Windows XP

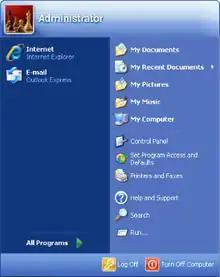
Updated start menu in the "Media Center Edition"-exclusive Royale theme, now featuring two columns

While retaining some similarities to previous versions, Windows XP's interface was overhauled with a new visual appearance, with an increased use of alpha compositing effects, drop shadows, and "visual styles", which completely changed the appearance of the operating system. The number of effects enabled are determined by the operating system based on the computer's processing power, and can be enabled or disabled on a case-by-case basis. XP also added ClearType, a new subpixel rendering system designed to improve the appearance of fonts on liquid-crystal displays. A new set of system icons was also introduced. The default wallpaper, "Bliss", is a photo of a landscape in the Napa Valley outside Napa, California, with rolling green hills and a blue sky with stratocumulus and cirrus clouds.